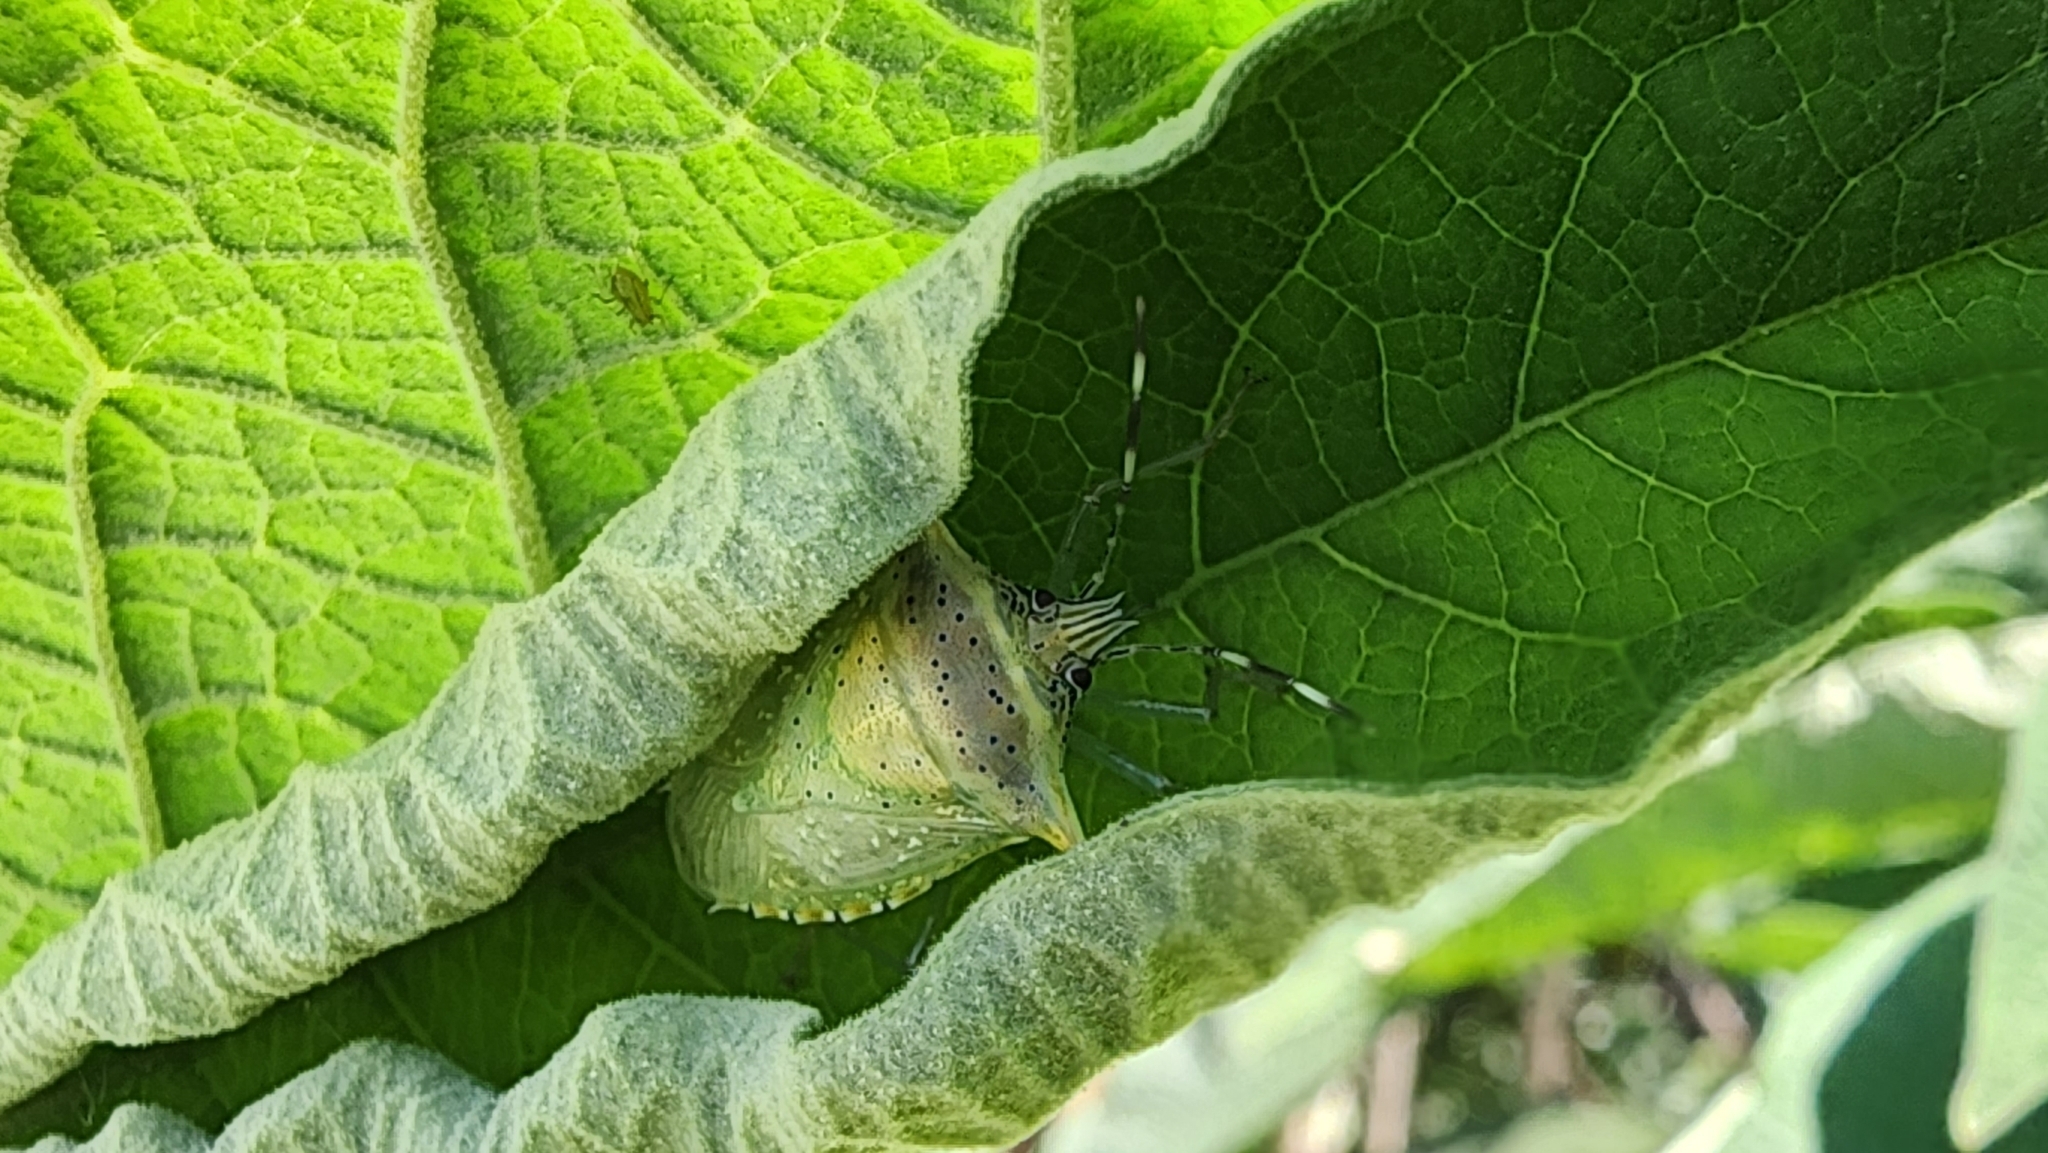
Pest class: stink_bug